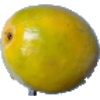
Label: maracuja